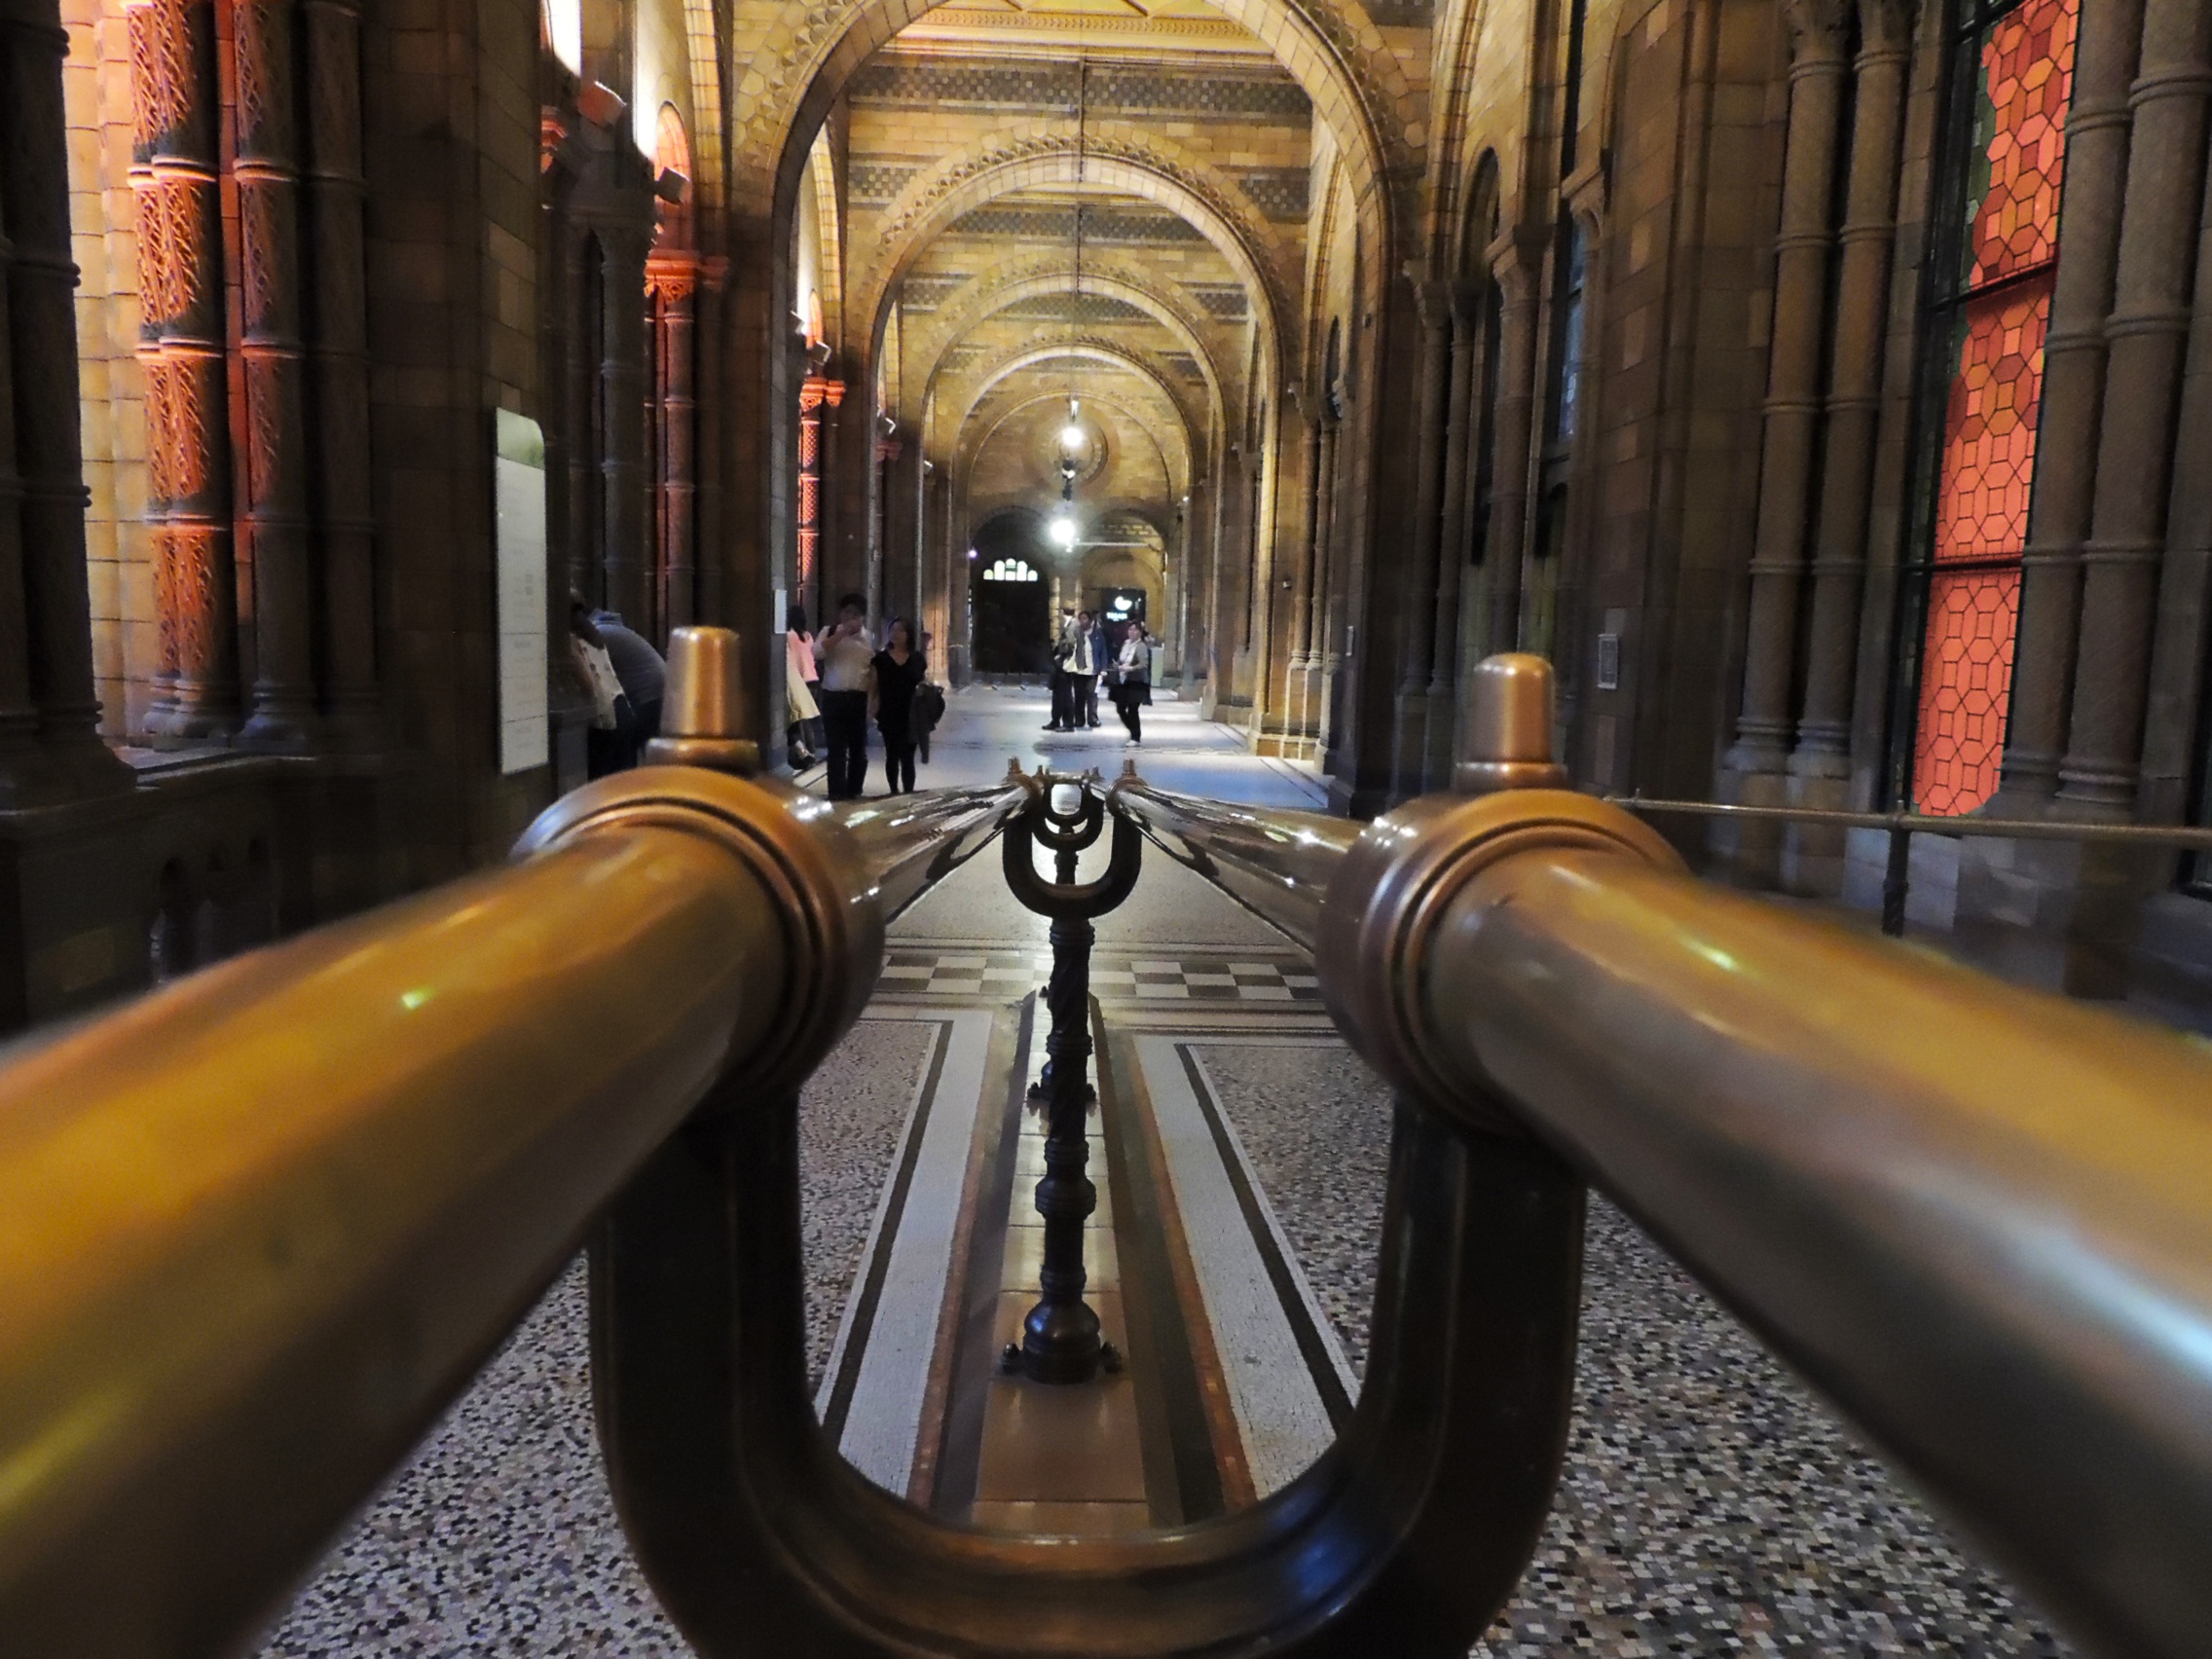
architecture, vintage, interior, building, palace, stone, museum, natural, attraction, historic, natural history museum, uk, london, infrastructure, british, history, victorian, iconic